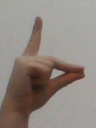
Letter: ta